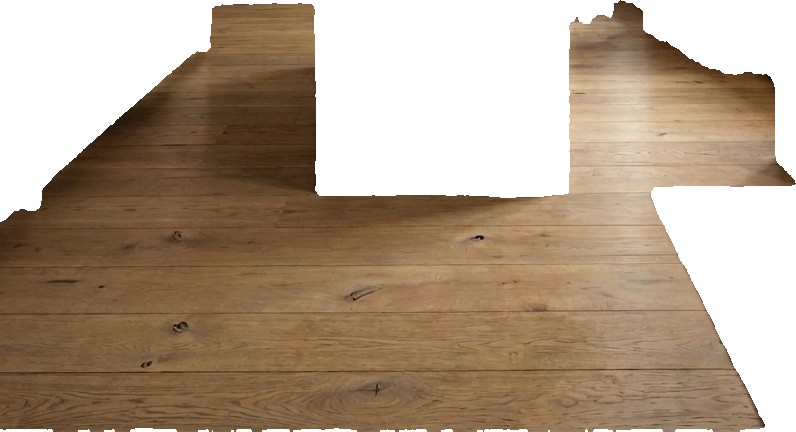
Surface category: floors